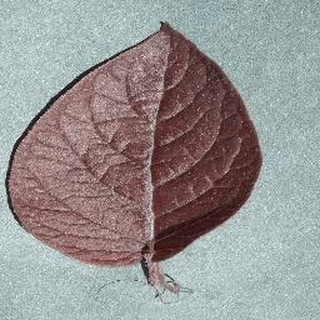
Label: healthy_potato